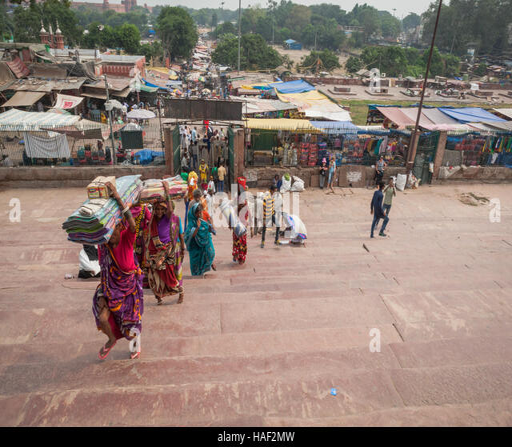
the market as seen from the steps , with people carrying goods bought